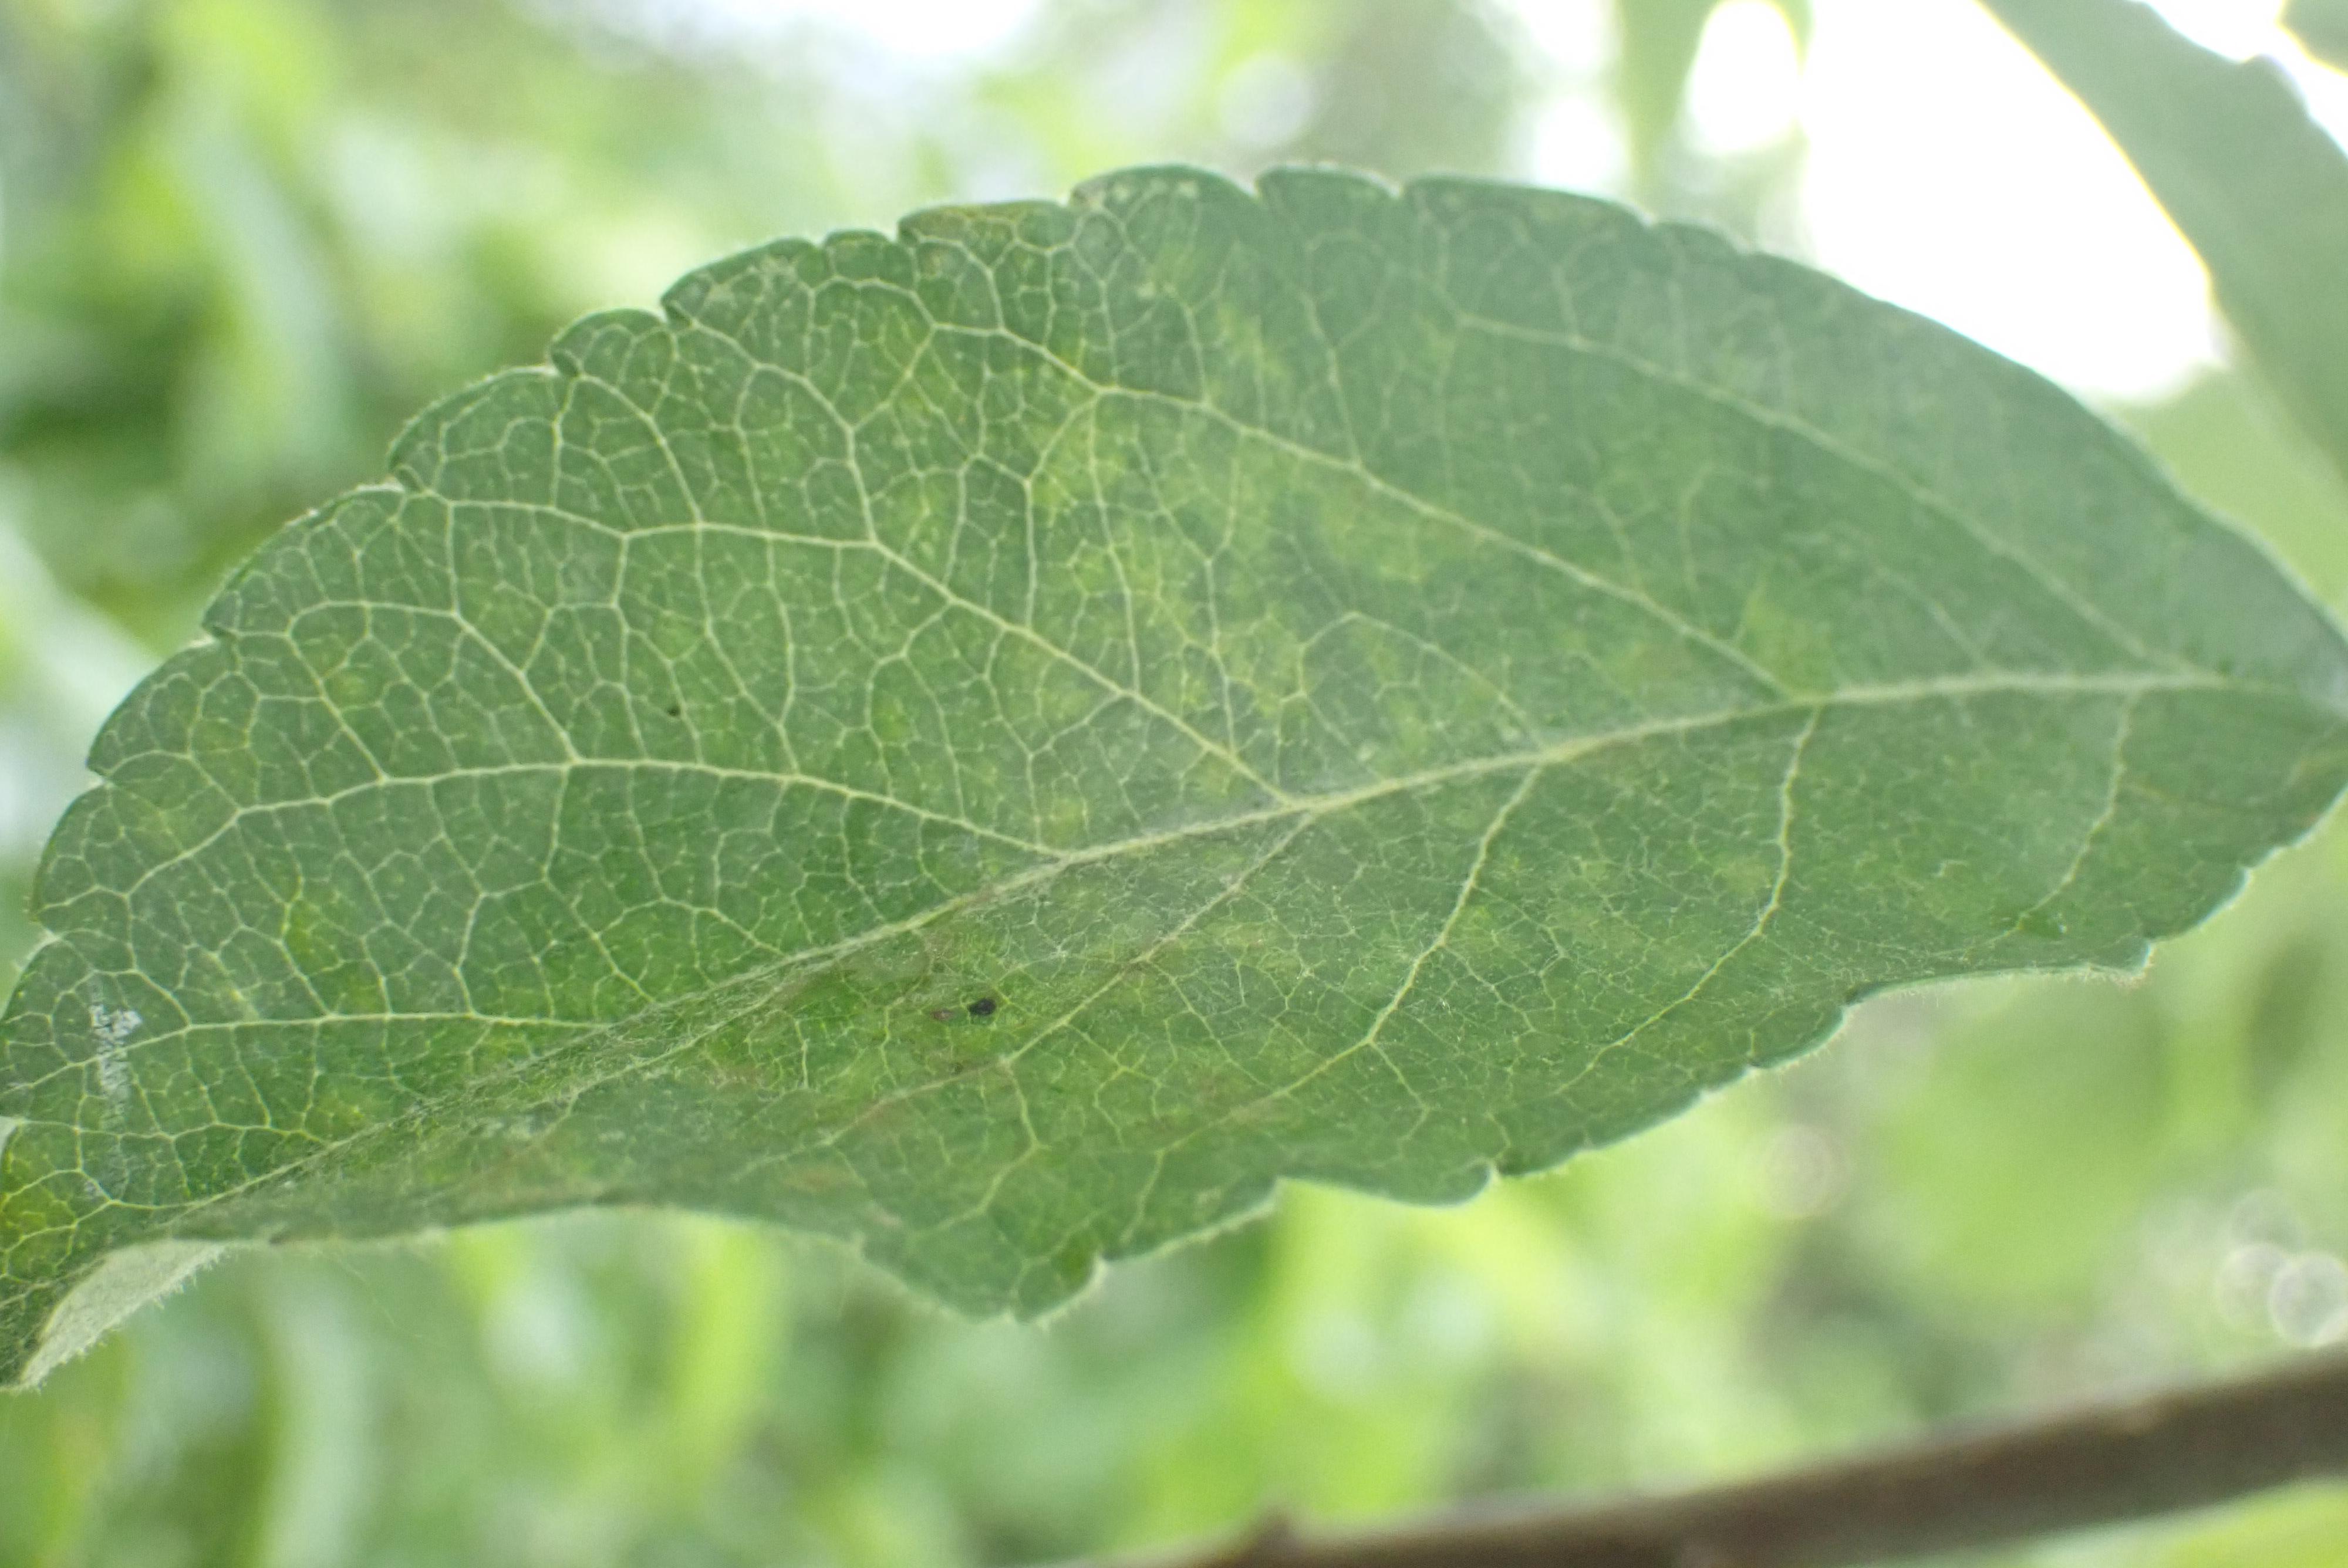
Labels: scab